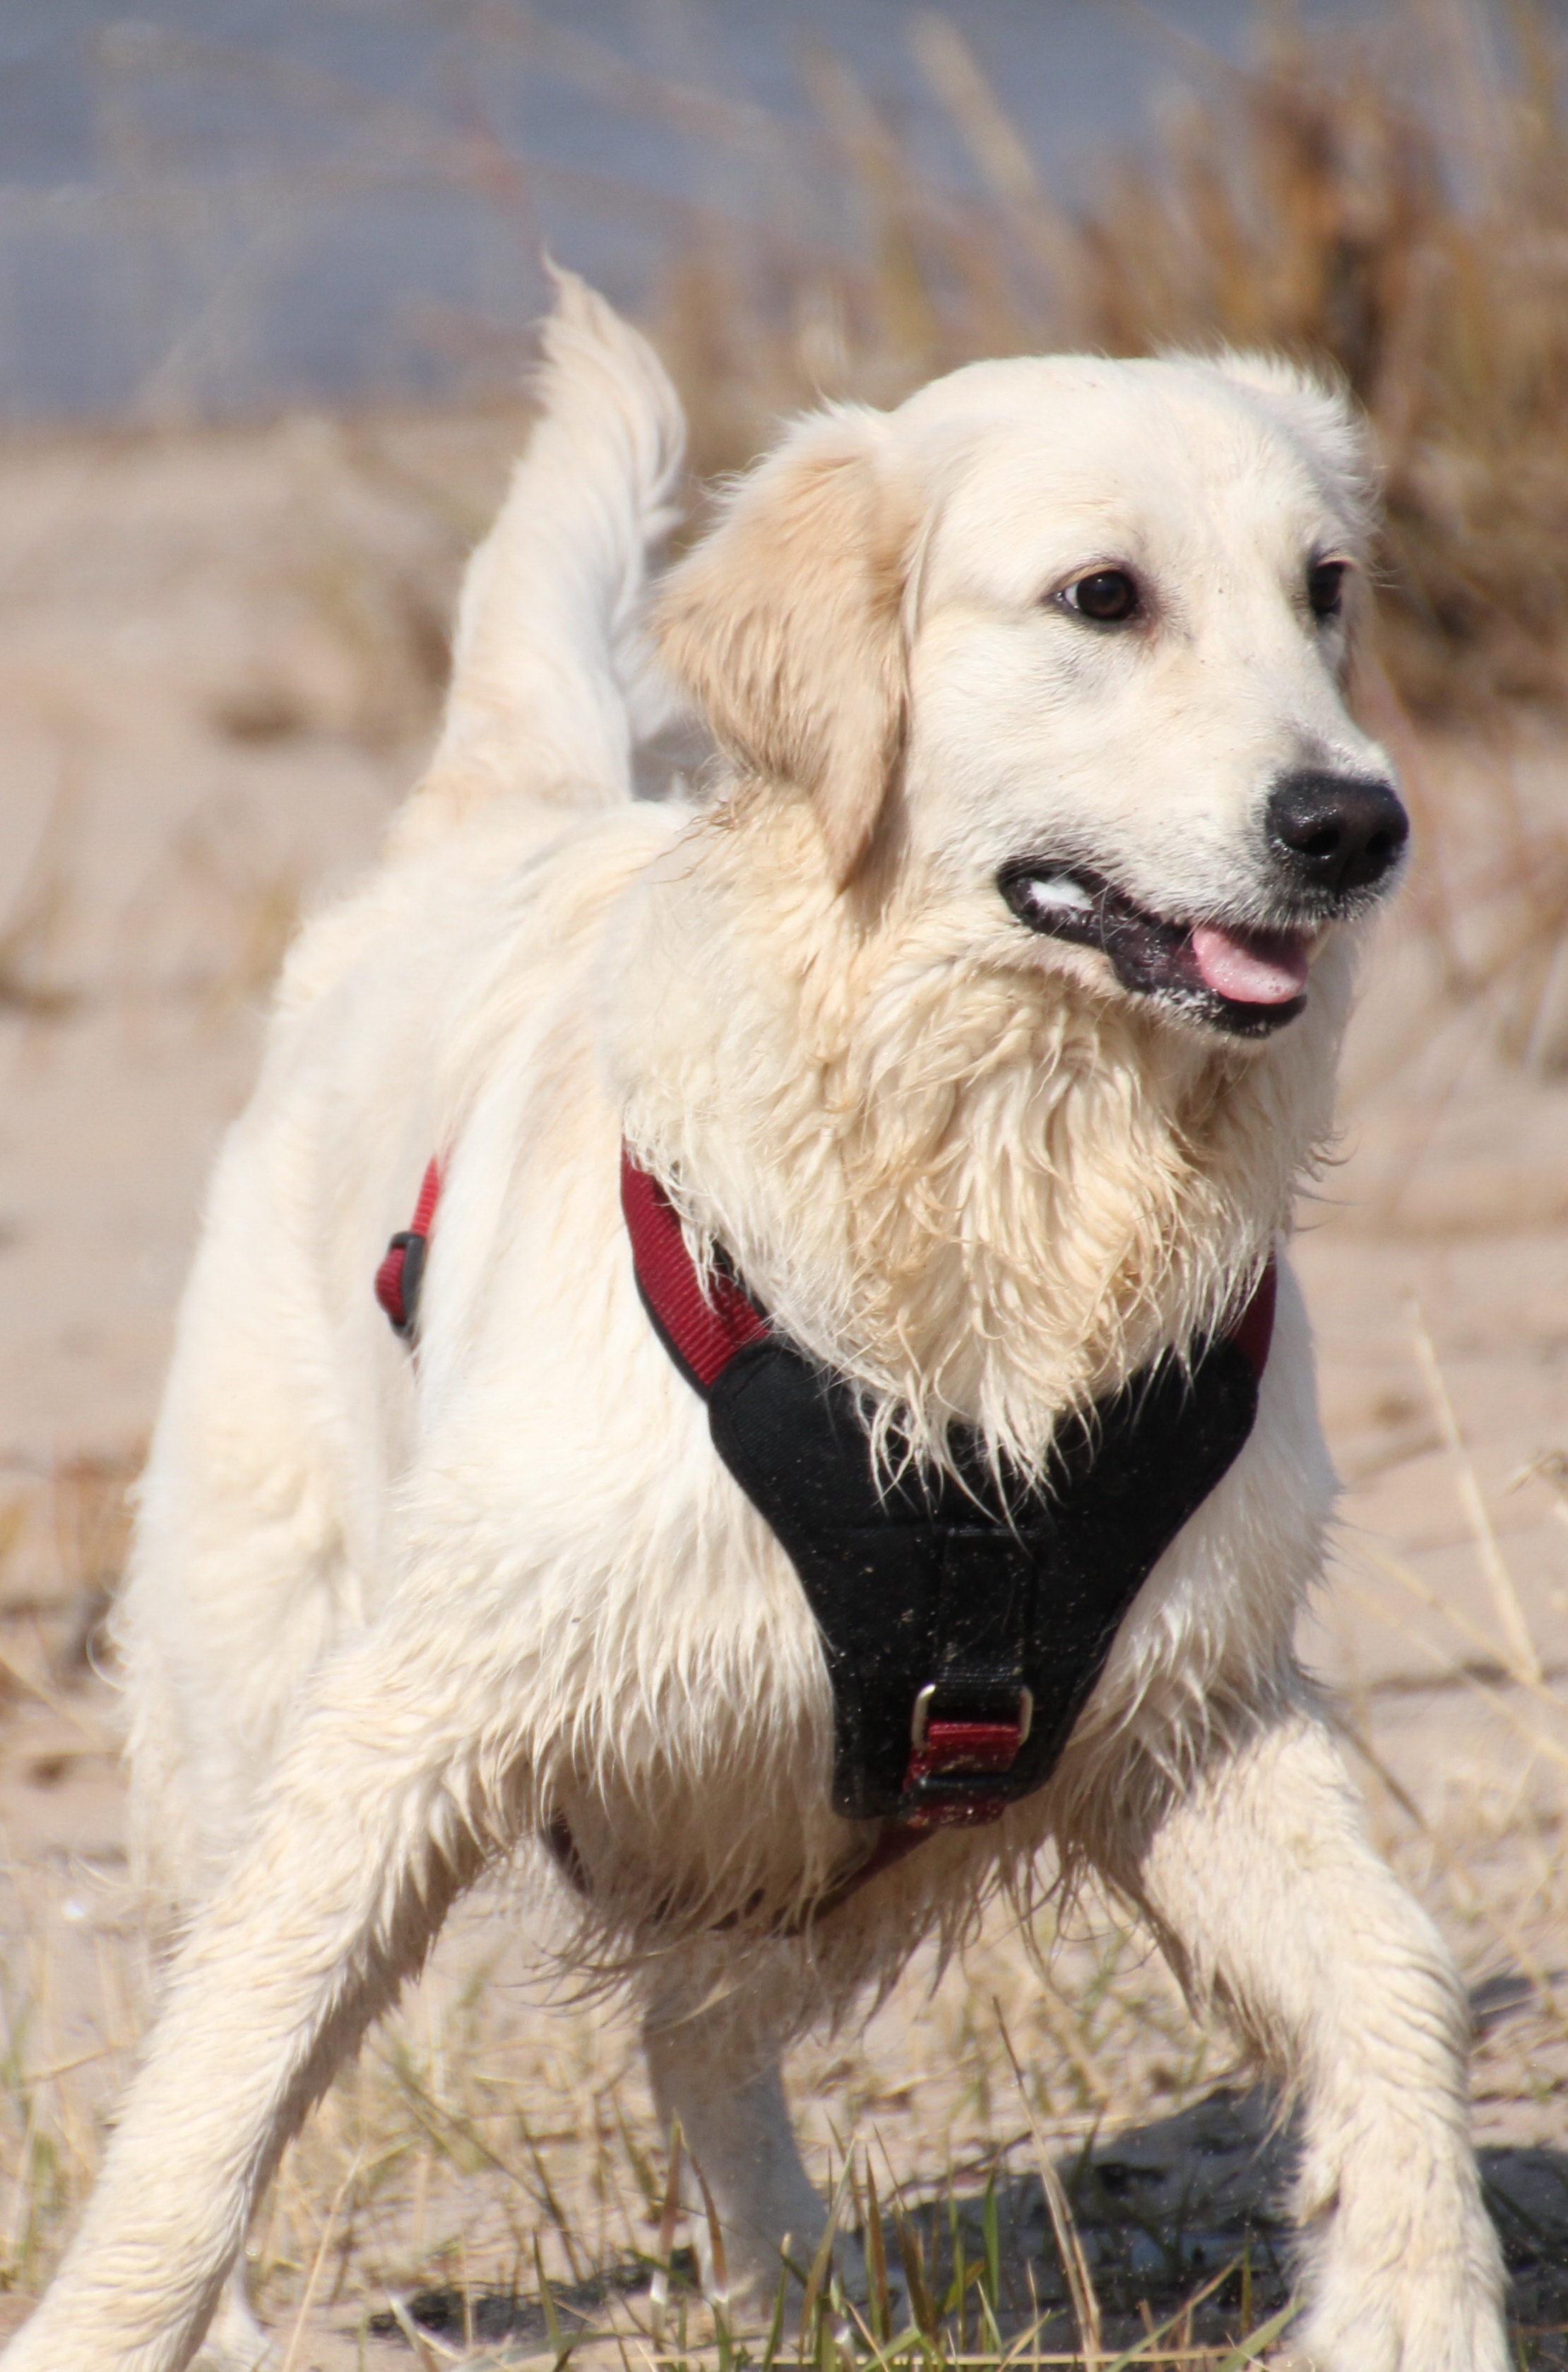
beach, sea, sand, play, dog, animal, pet, mammal, fun, golden retriever, vertebrate, dog breed, retriever, young dog, most beach, romp, running dog, dog like mammal, dog crossbreeds, maremma sheepdog, slovak cuvac